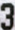
Number: 3